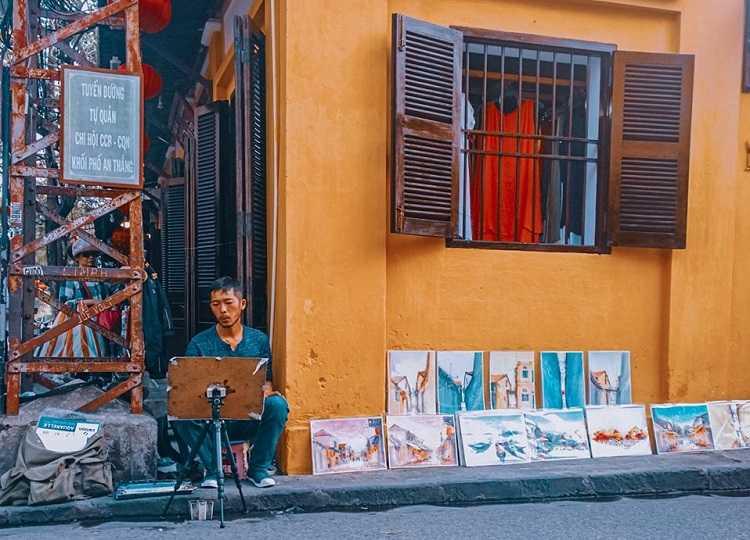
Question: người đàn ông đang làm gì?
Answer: đang vẽ tranh